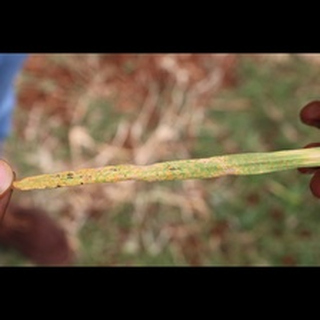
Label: wheat_black_rust